Plant virus

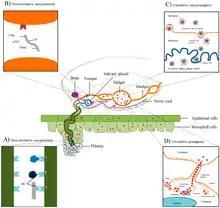
Plant virus transmission strategies in insect vectors

Plant viruses need to be transmitted by a vector, most often insects such as leafhoppers. One class of viruses, the Rhabdoviridae, has been proposed to actually be insect viruses that have evolved to replicate in plants. The chosen insect vector of a plant virus will often be the determining factor in that virus's host range: it can only infect plants that the insect vector feeds upon. This was shown in part when the old world white fly made it to the United States, where it transferred many plant viruses into new hosts. Depending on the way they are transmitted, plant viruses are classified as non-persistent, semi-persistent and persistent. In non-persistent transmission, viruses become attached to the distal tip of the stylet of the insect and on the next plant it feeds on, it inoculates it with the virus. Semi-persistent viral transmission involves the virus entering the foregut of the insect. Those viruses that manage to pass through the gut into the haemolymph and then to the salivary glands are known as persistent. There are two sub-classes of persistent viruses: propagative and circulative. Propagative viruses are able to replicate in both the plant and the insect (and may have originally been insect viruses), whereas circulative can not. Circulative viruses are protected inside aphids by the chaperone protein symbionin, produced by bacterial symbionts. Many plant viruses encode within their genome polypeptides with domains essential for transmission by insects. In non-persistent and semi-persistent viruses, these domains are in the coat protein and another protein known as the helper component. A bridging hypothesis has been proposed to explain how these proteins aid in insect-mediated viral transmission. The helper component will bind to the specific domain of the coat protein, and then the insect mouthparts – creating a bridge. In persistent propagative viruses, such as tomato spotted wilt virus (TSWV), there is often a lipid coat surrounding the proteins that is not seen in other classes of plant viruses. In the case of TSWV, 2 viral proteins are expressed in this lipid envelope. It has been proposed that the viruses bind via these proteins and are then taken into the insect cell by receptor-mediated endocytosis.